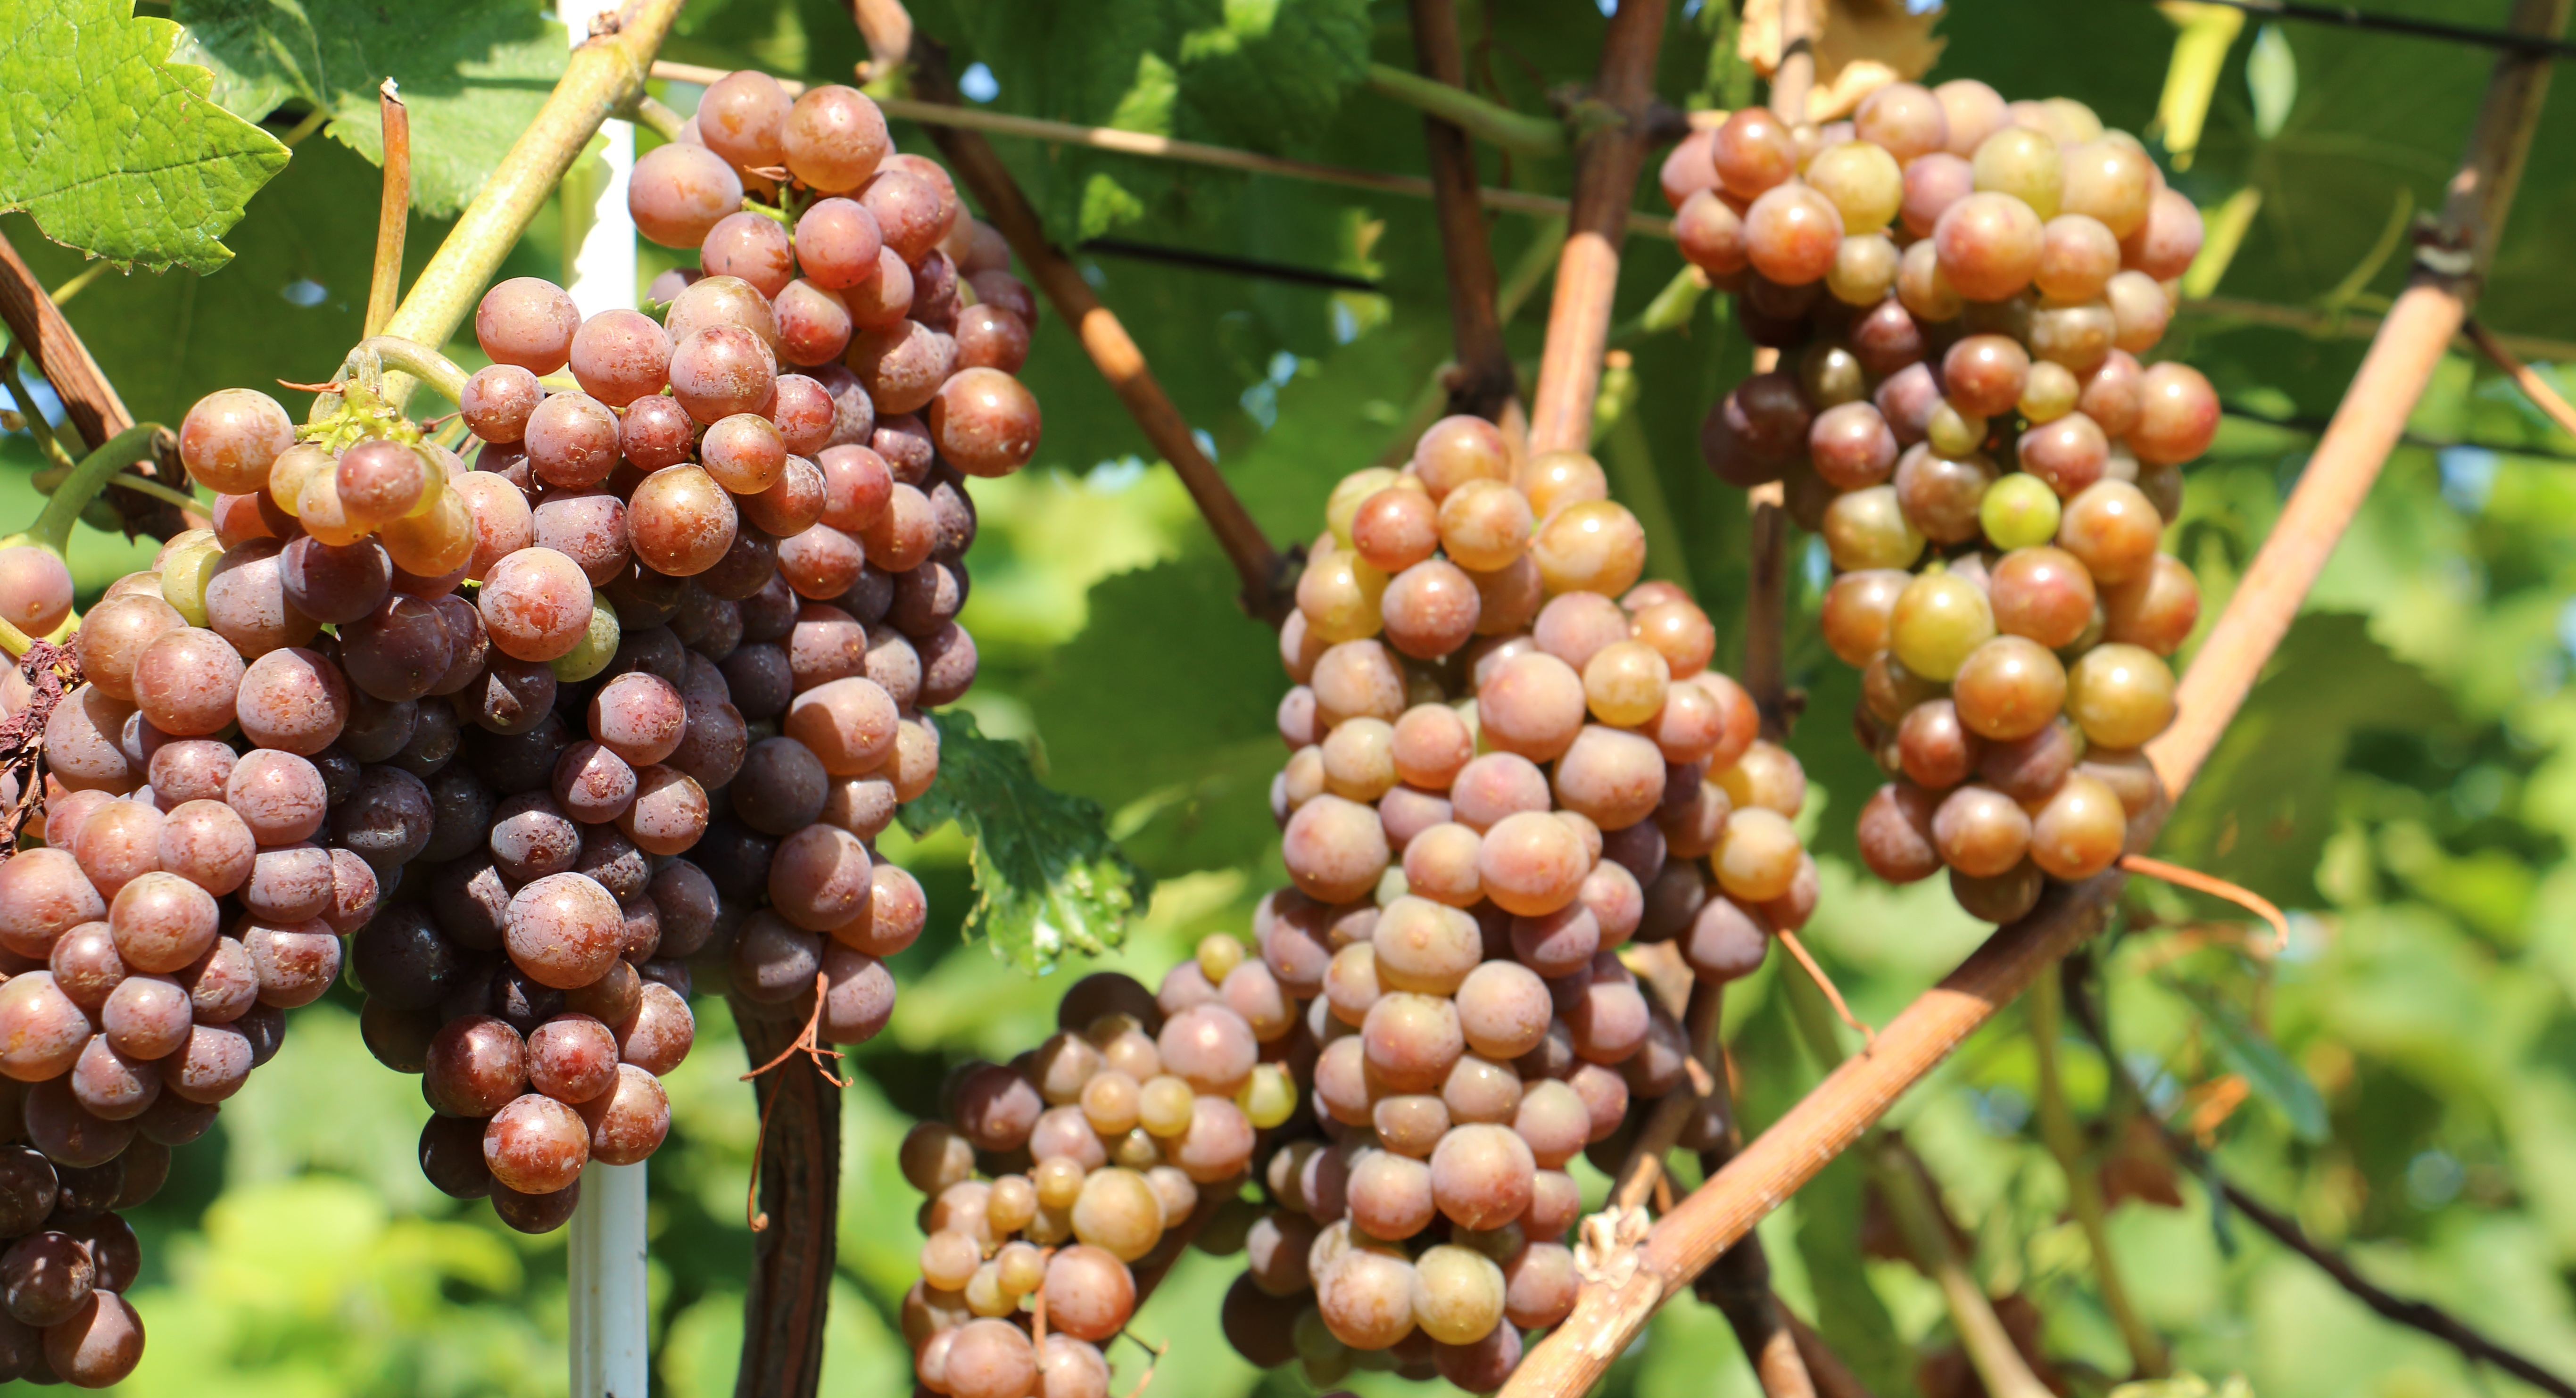
landscape, nature, plant, grape, vine, vineyard, wine, fruit, flower, food, produce, autumn, agriculture, vines, shrub, grapes, golden autumn, flowering plant, vitis, grape stock, land plant, grapevine family